No One (Alicia Keys song)

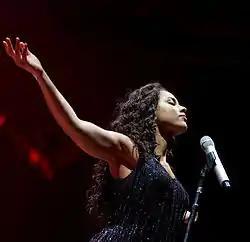
In several scenes of the video, Keys sings with a microphone and an electronic keyboard

The music video for "No One", directed by Justin Francis,on April 2007 premiered on BET on September 24, 2007; it debuted on "106 and Park" at number 10 the following day, and eventually peaked at number one. It premiered on Yahoo! Music on September 25 at number five and peaked at number one, and it premiered on "Total Request Live" on October 4 and peaked at number one. It debuted on VH1's "VSpot Top 20 Countdown" at number three, peaking at number one. The video was ranked at number 22 on VH1's "Top 40 Videos of 2007" and at number two on BET's "Notarized: Top 100 Videos of 2007".